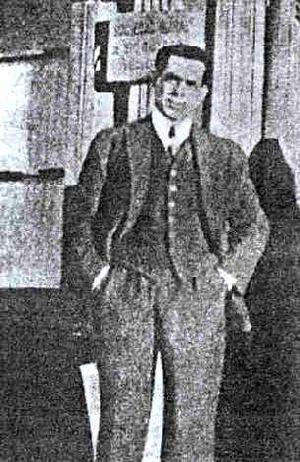
En Argentine, il est d’usage de nommer Patagonie rebelle ou Patagonie tragique la lutte menée entre 1920 et 1921 par des travailleurs insurgés, principalement anarcho-syndicalistes, dans la province de Santa Cruz, en Patagonie argentine.